Turbocharged petrol engine

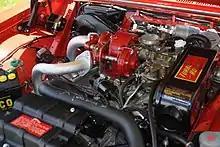
1962 Turbo Jetfire engine

A common arrangement for twin-turbo engines, especially on V engines is a parallel configuration. This arrangement uses two identically sized turbos, each fed by a separate set of exhaust streams from the engine. Having two smaller turbos produce the same aggregate amount of boost as a larger single turbo allows them to reach their optimal rpm more quickly, thus improving boost delivery.